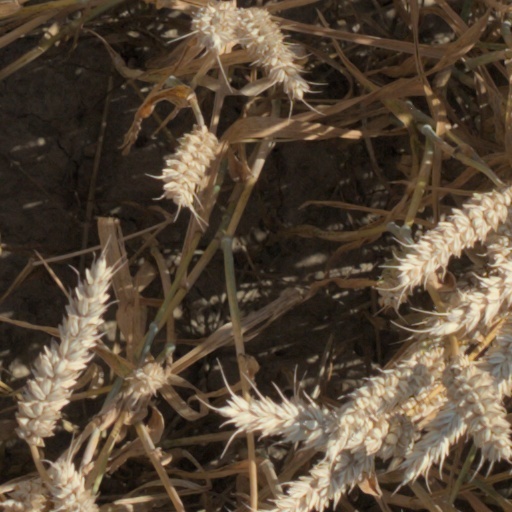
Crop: wheat